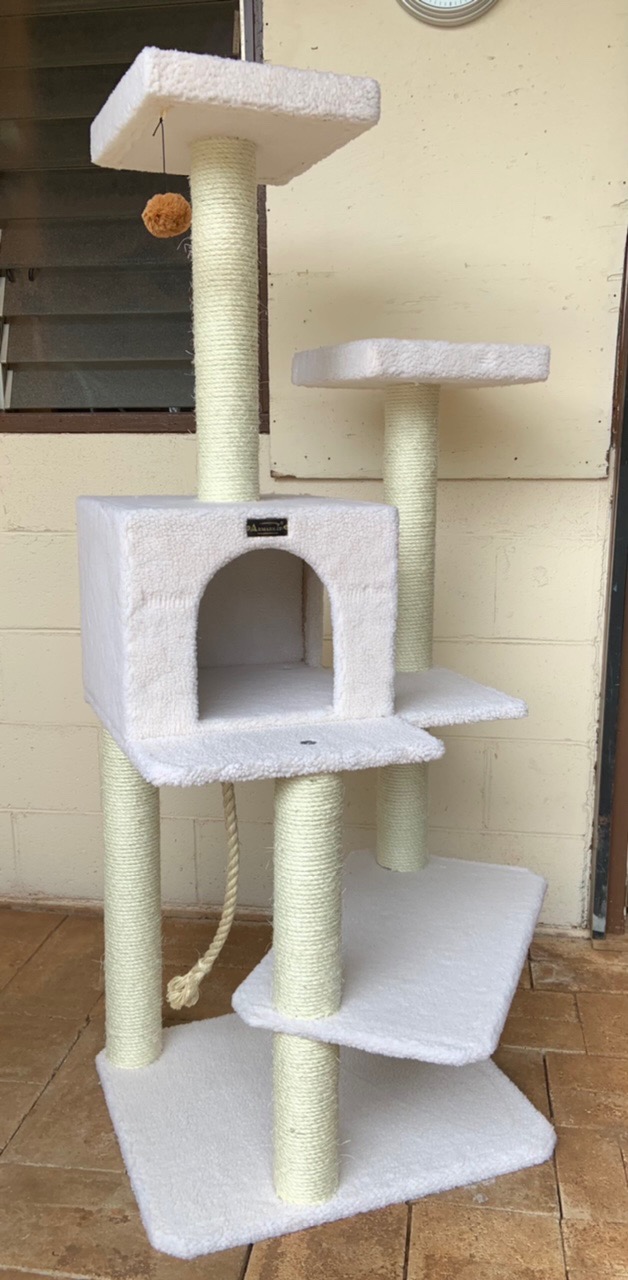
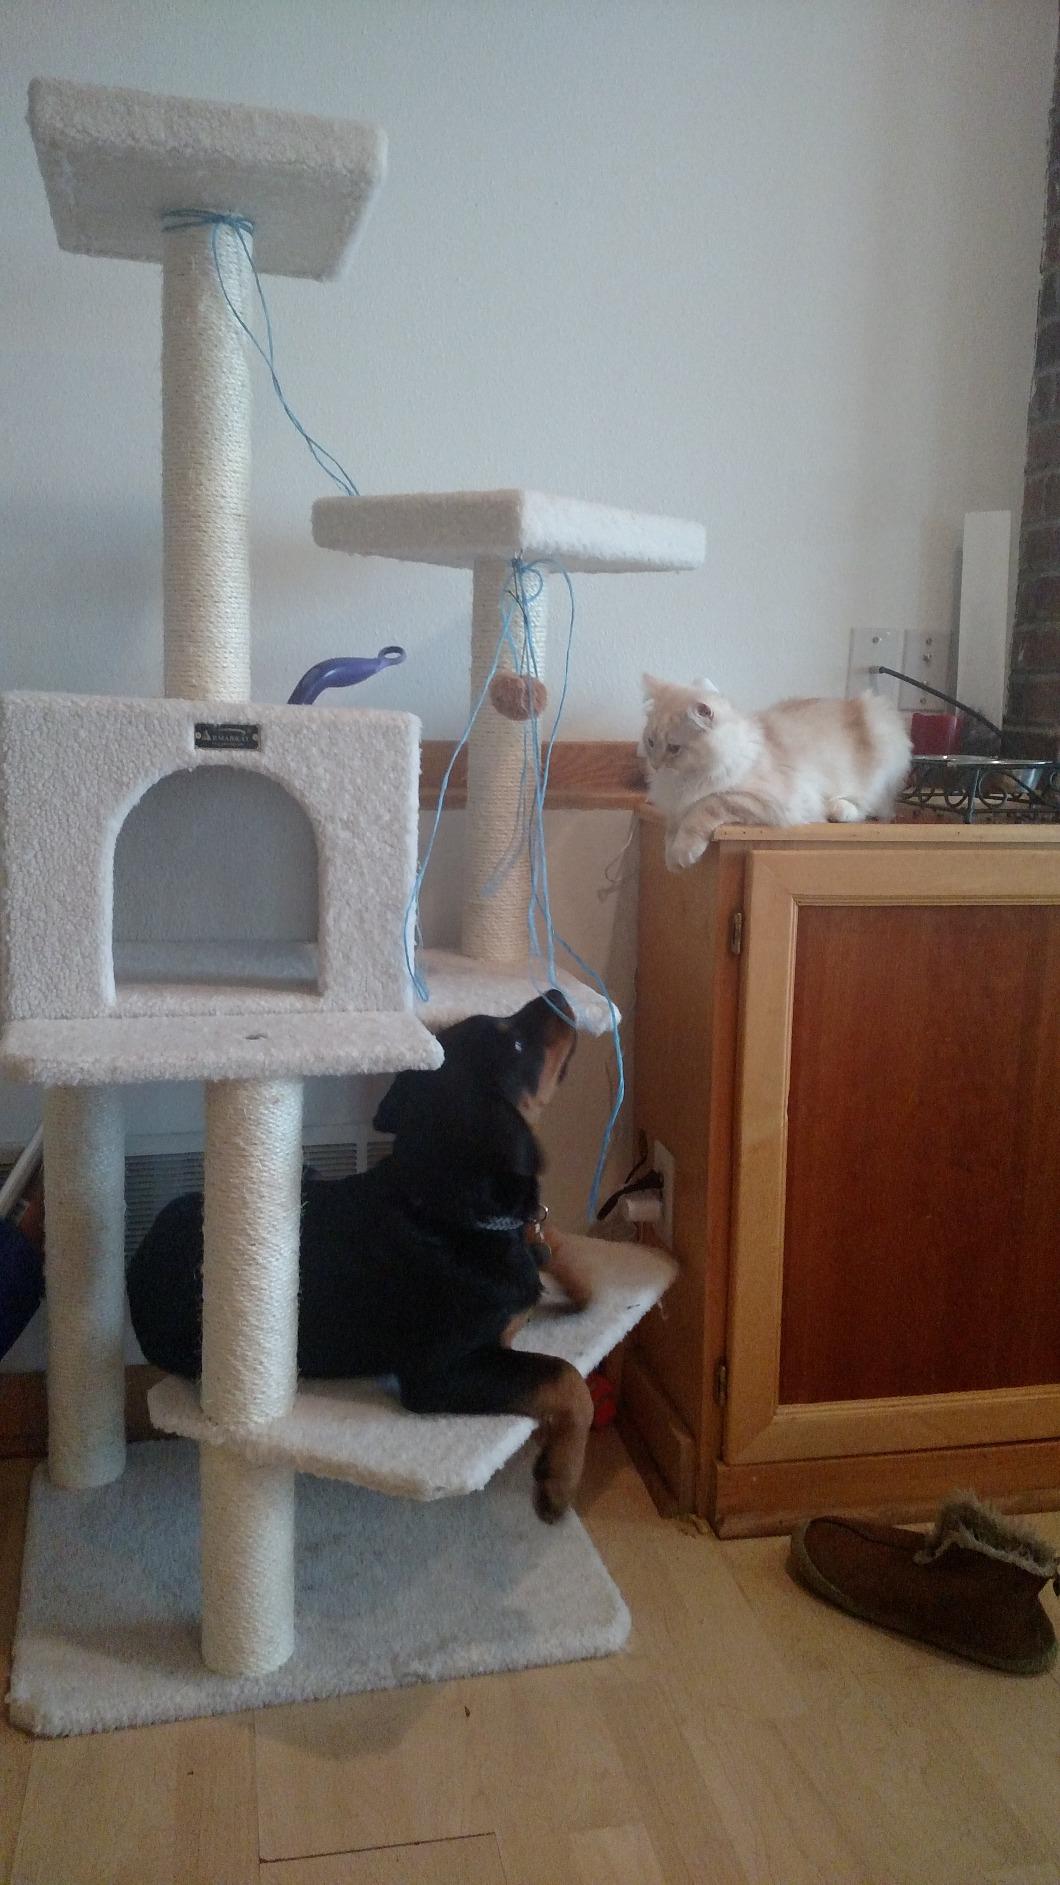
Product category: items_cat tree
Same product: yes